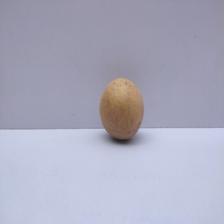
Size: Medium